Rail transport in China

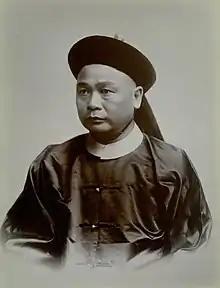
Zhan Tianyou, the "father of China's railways"

The first recorded railway track to be laid in China was a long miniature gauge demonstration line that a British merchant assembled outside the city gate at Beijing in 1865 to demonstrate rail technology. The Qing government was uninterested and had the line dismantled. The first railroad to enter commercial service was the Woosung railway, a 14.5 km railway from Shanghai to Woosung (modern Shanghai's Baoshan District) which opened in 1876. It was built with investment from Jardine Matheson. In October 1876, the Qing bought the railway and demolished it the next year for a number of reasons (including that there had been a fatality on the track).